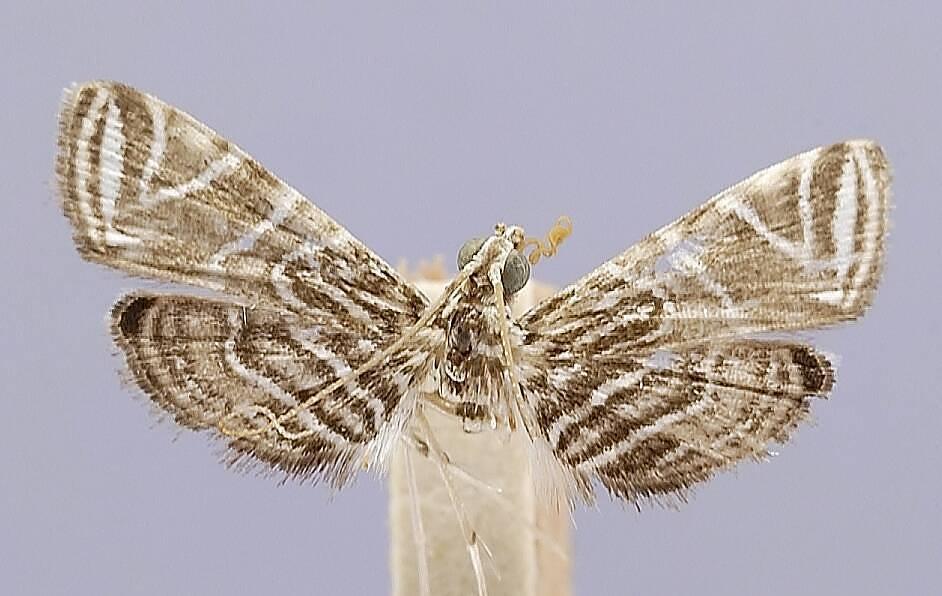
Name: Aulacodes reversalis
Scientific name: Aulacodes reversalis Dyar, 1914
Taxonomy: Animalia, Arthropoda, Insecta, Lepidoptera, Pyralidae
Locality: Porto Bello; Pan., Colon, Panama
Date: Mar 1911